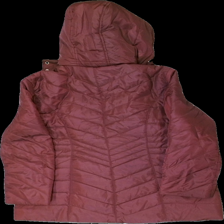
View: back
Type: Outerwear
Category: Ladies
Brand: Missing
Colors: Red
Material: 100% polyester
Cut: Regular
Size: 44
Season: All
Price range: 50-100
Recommended usage: Reuse